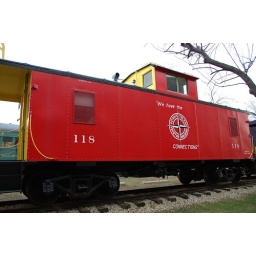
A rail car for the Detroit-Toledo-Ironton railroad to take steel from the once booming Ironton, OH to Ford factories in Detroit.